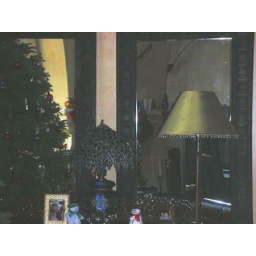
living room mirrors and table by tree